Blame (2017 film)

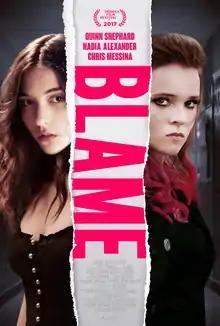
Theatrical release poster

Blame is a 2017 American teen psychological drama film written, co-produced, edited, and directed by Quinn Shephard, who also stars alongside Nadia Alexander, Tate Donovan, and Chris Messina. The film is Shephard's feature film directorial debut. It screened at several film festivals, including at the Tribeca Film Festival, where it was nominated for several awards and won the award for Best Actress in a US Narrative Feature (for Alexander's performance).